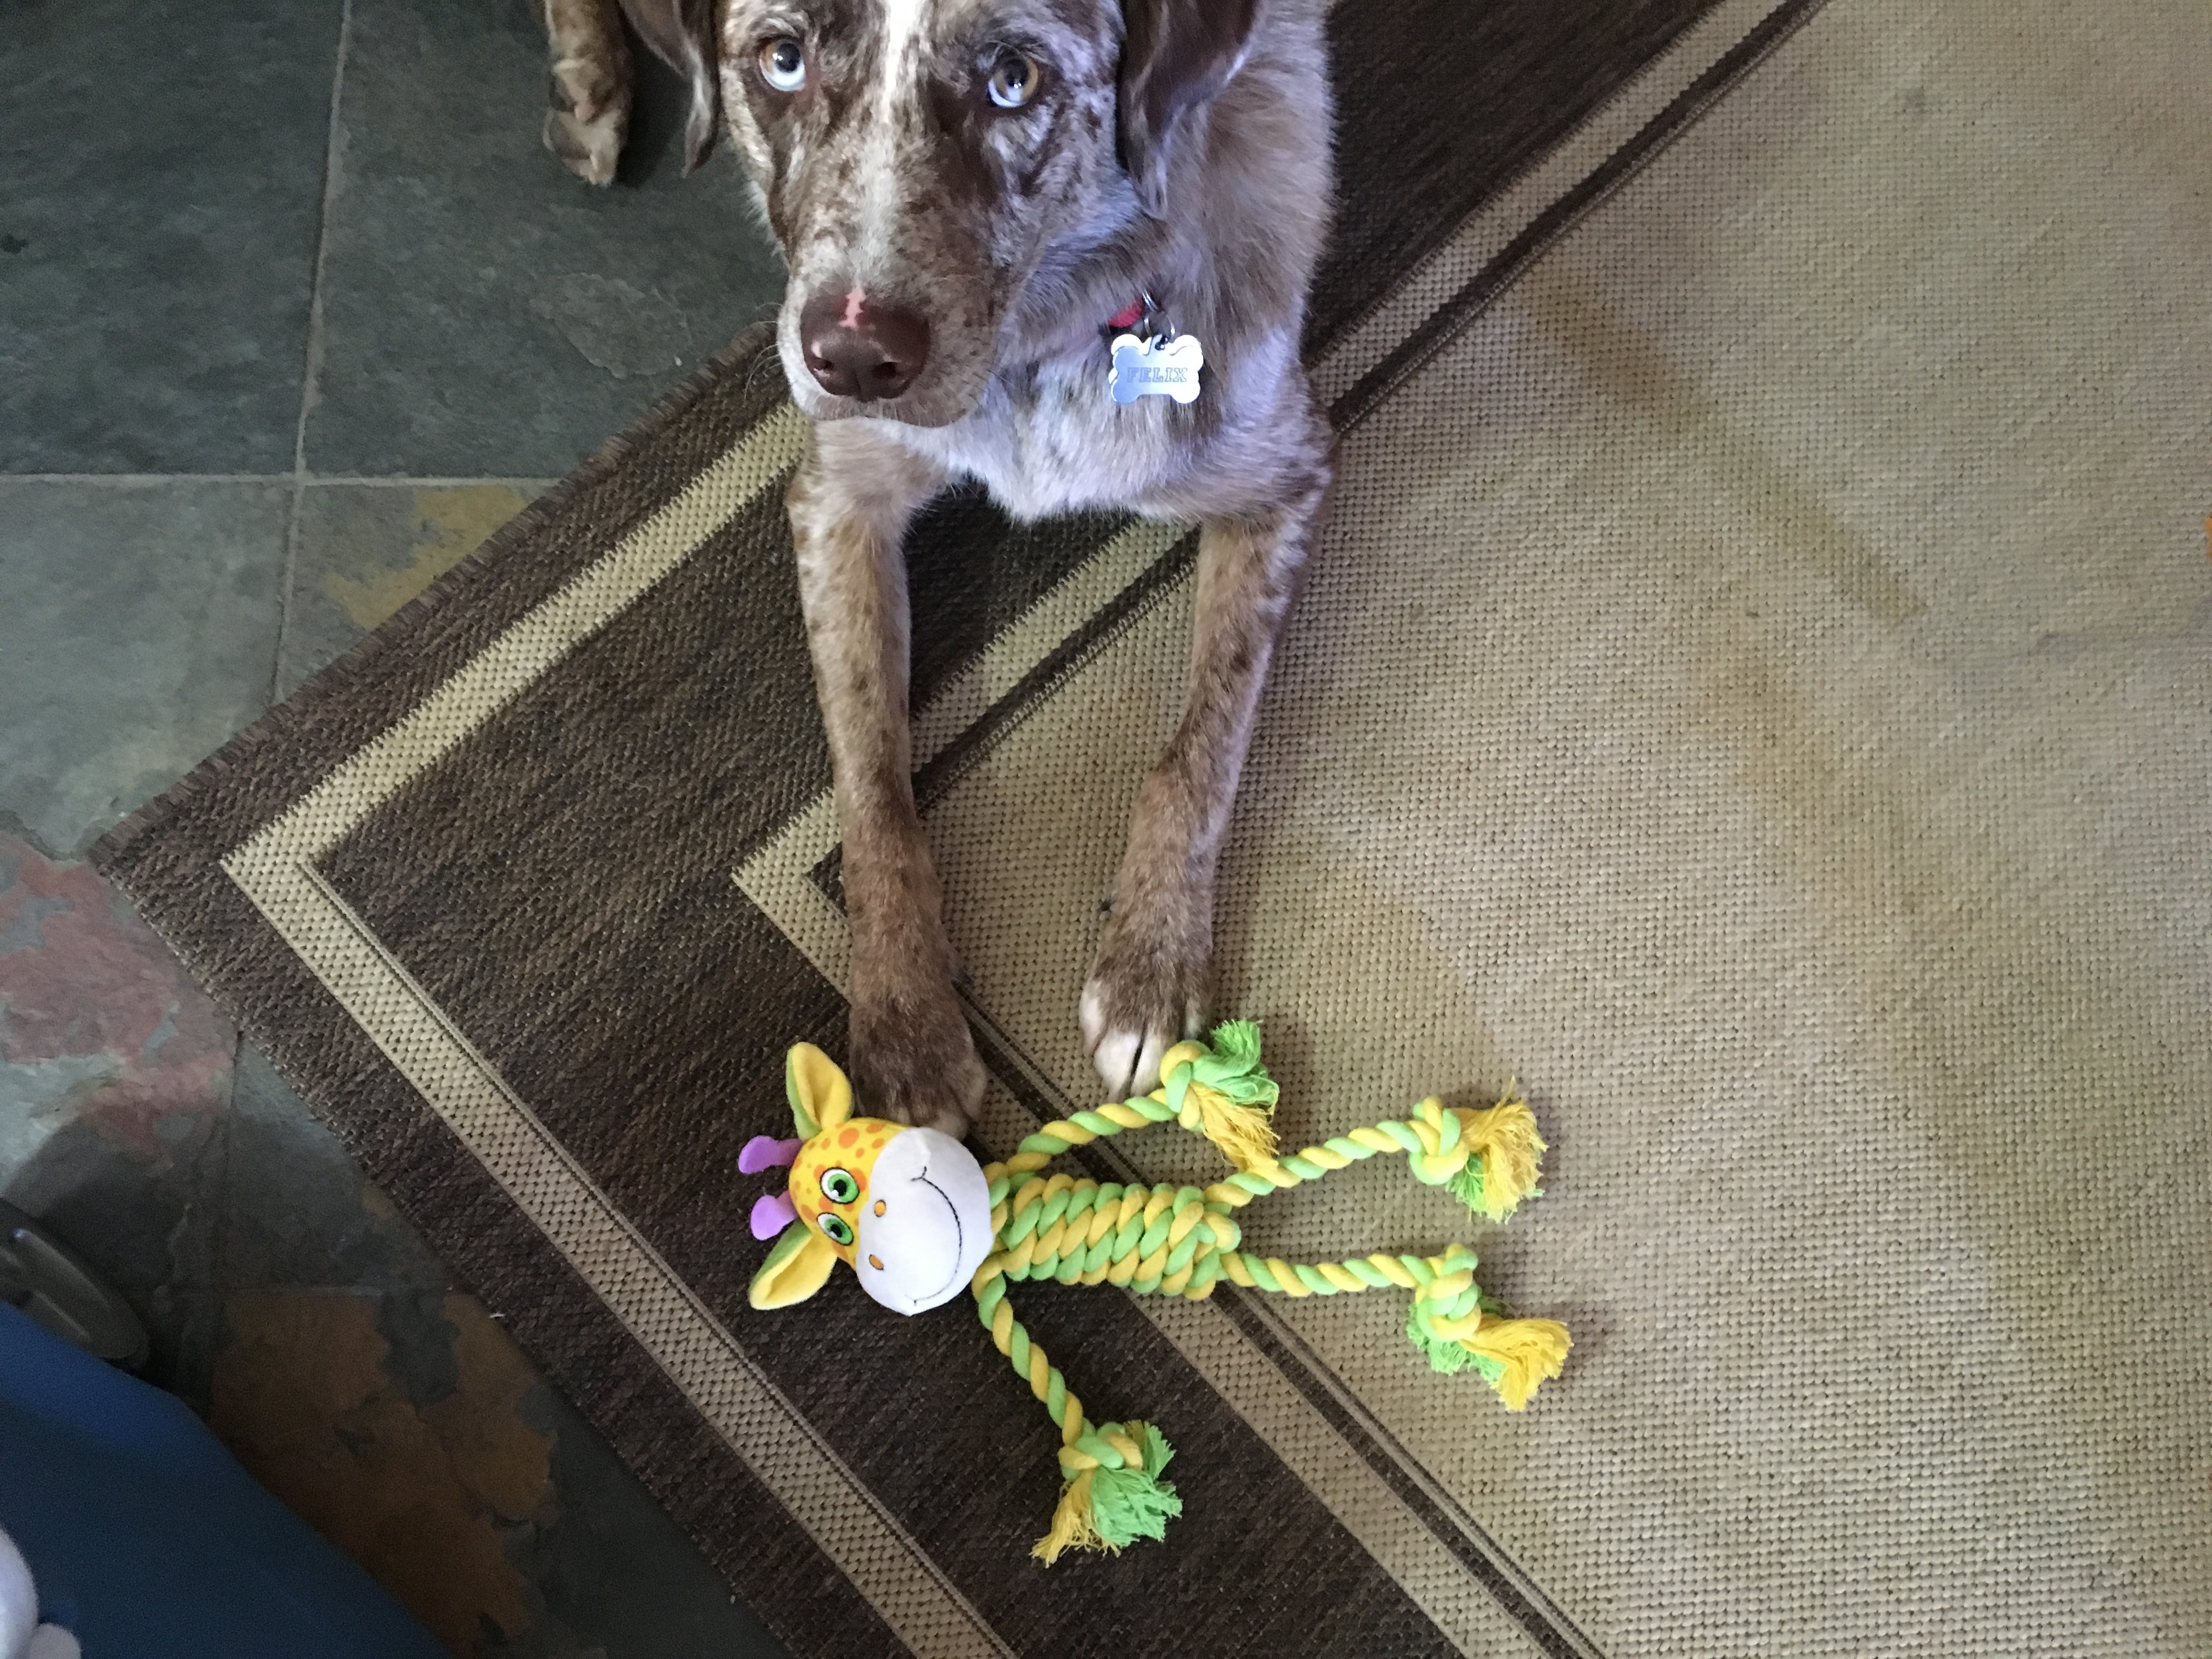
puppy, dog, mammal, dog like mammal